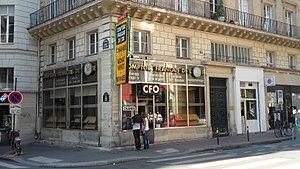
39 rue Vivienne, Paris à l'angle de la rue Saint-Marc. Boutique braquée le 25 février 1954 par Jacques Fesh
Jacques Fesch est un jeune homme français condamné à mort pour un vol à main armée suivi du meurtre d'un gardien de la paix, commis le 25 février 1954 à Paris. En prison, il devient un mystique chrétien ; depuis 1987, il est en instance de béatification.